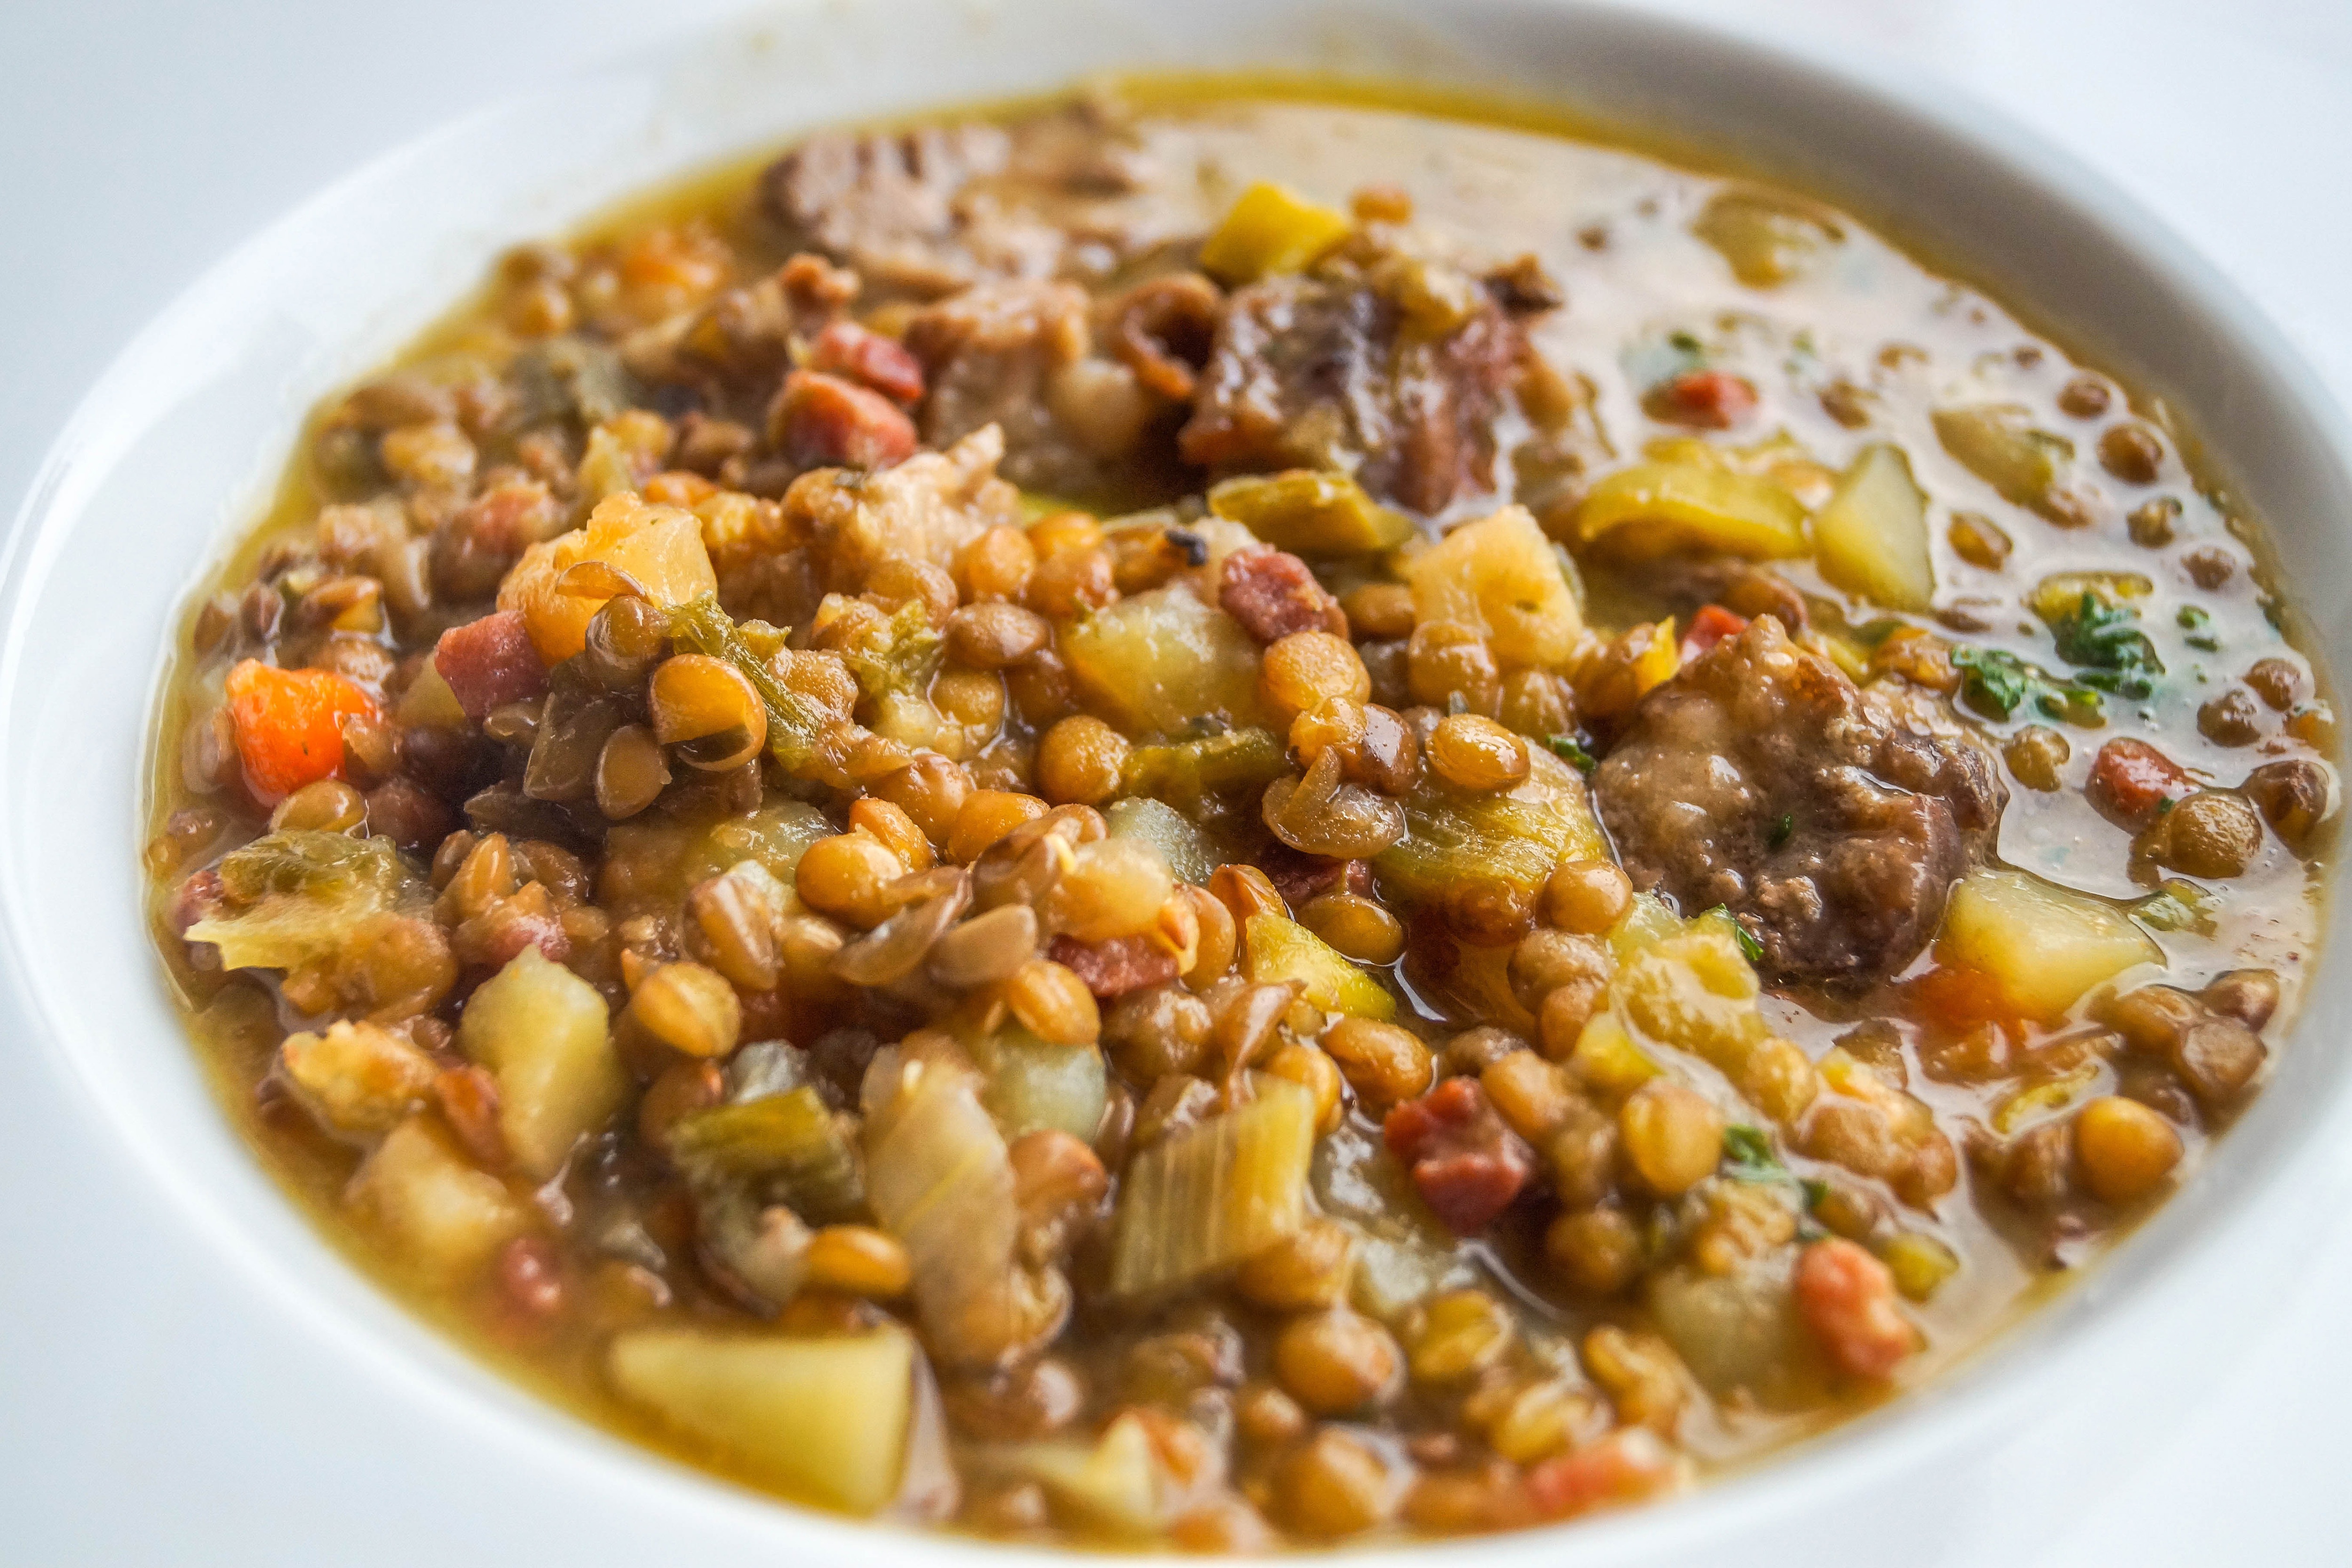
dish, food, cuisine, ingredient, produce, Cachupa, vegetarian food, vegetable, recipe, dal, Locro, Taco soup, soup, Wheatberry, meat, legume, Ribollita, Picadillo, curry